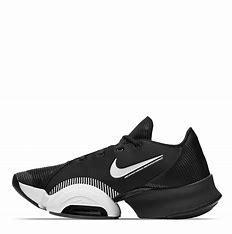
Brand: Nike
Model: Air Zoom Superrep 2